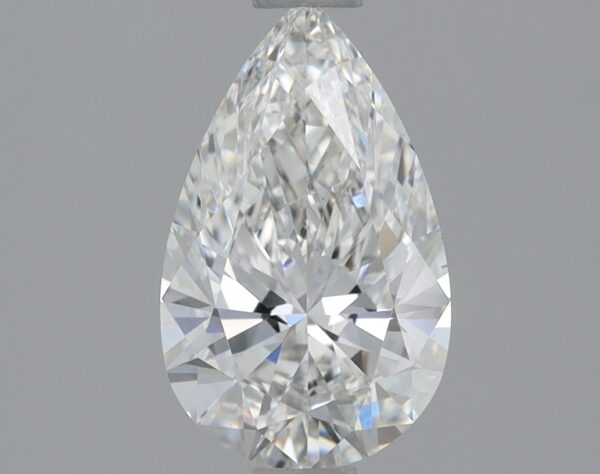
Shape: pear
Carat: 0.86
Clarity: VS1
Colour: F
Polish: EX
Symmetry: EX
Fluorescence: NONE
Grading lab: IGI
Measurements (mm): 8.88 x 5.41 x 3.2